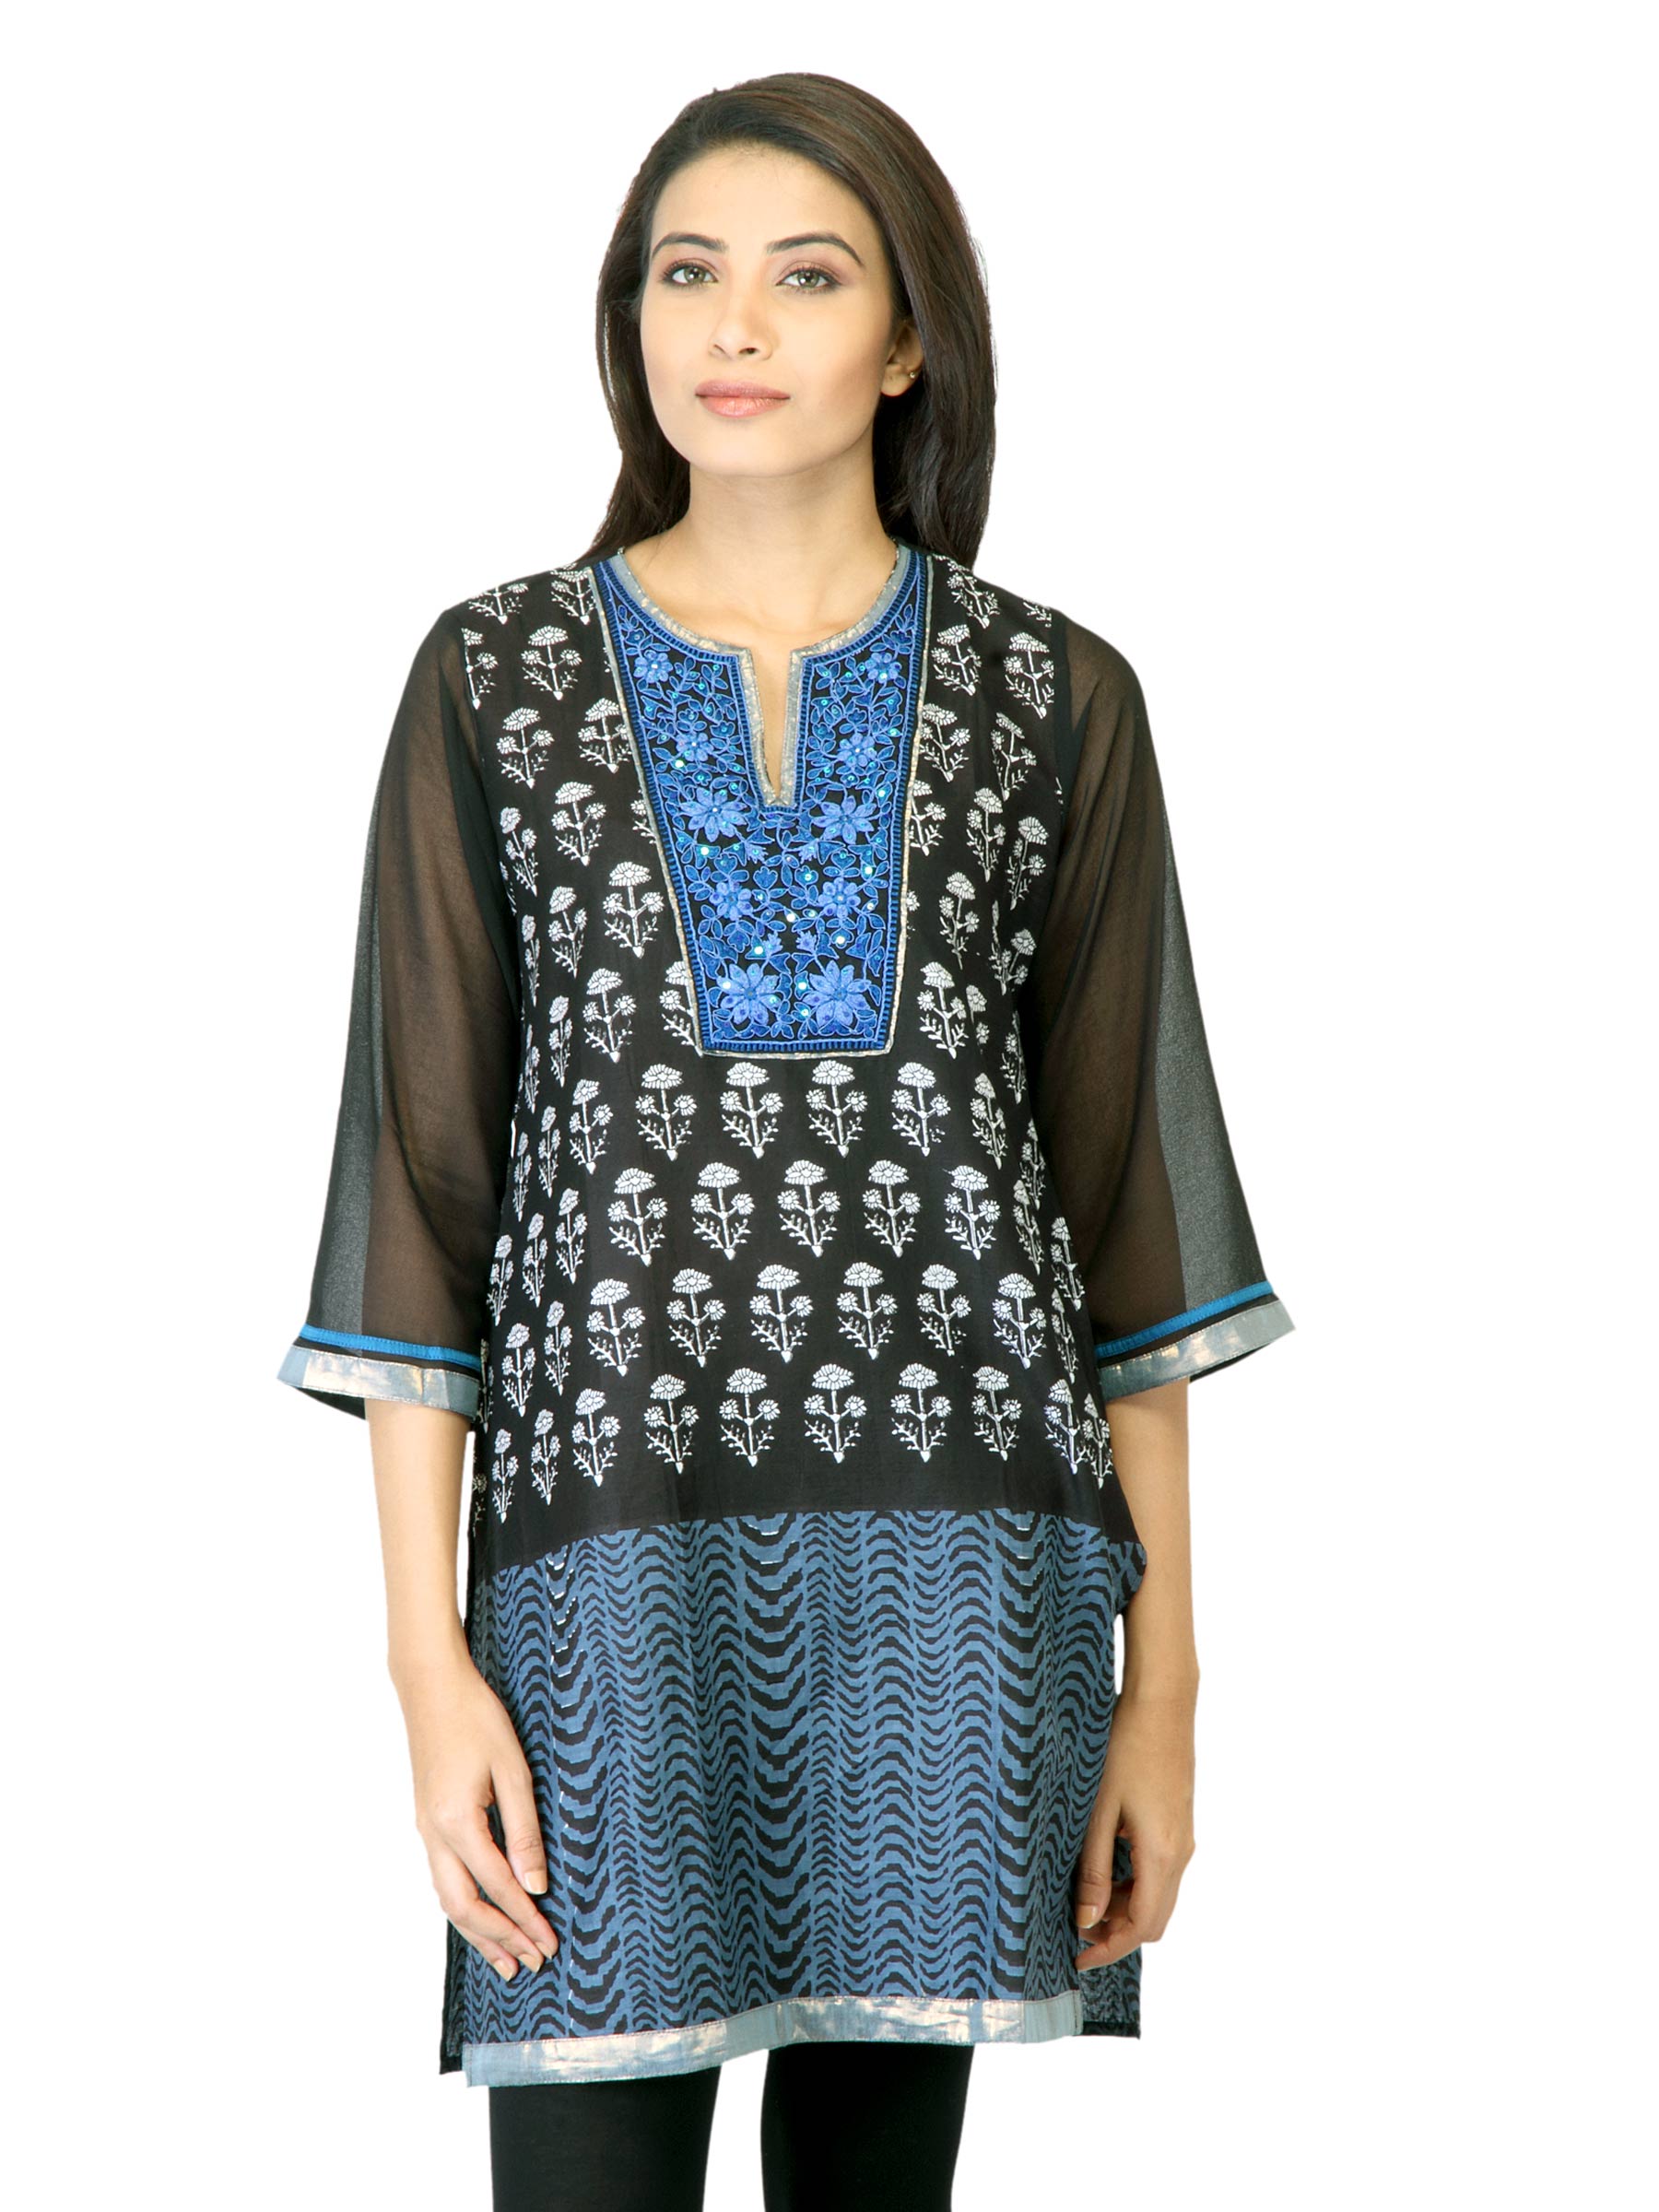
Aneri Women Naahar Black Kurta
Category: Apparel / Topwear / Kurtas
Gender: Women
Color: Black
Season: Summer 2012
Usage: Ethnic